Kennon C. Whittle

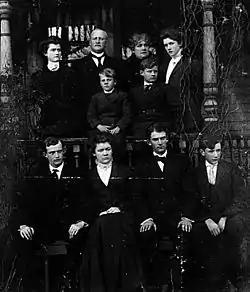
Judge Stafford G. Whittle and family, Martinsville, Virginia, circa 1905. Son Kennon Caithness Whittle, bottom row, far right

Kennon Caithness Whittle (October 12, 1891 – November 10, 1967) was a Virginia lawyer and judge who served as president of the Virginia Bar Association and was elected to the Virginia Supreme Court of Appeals.